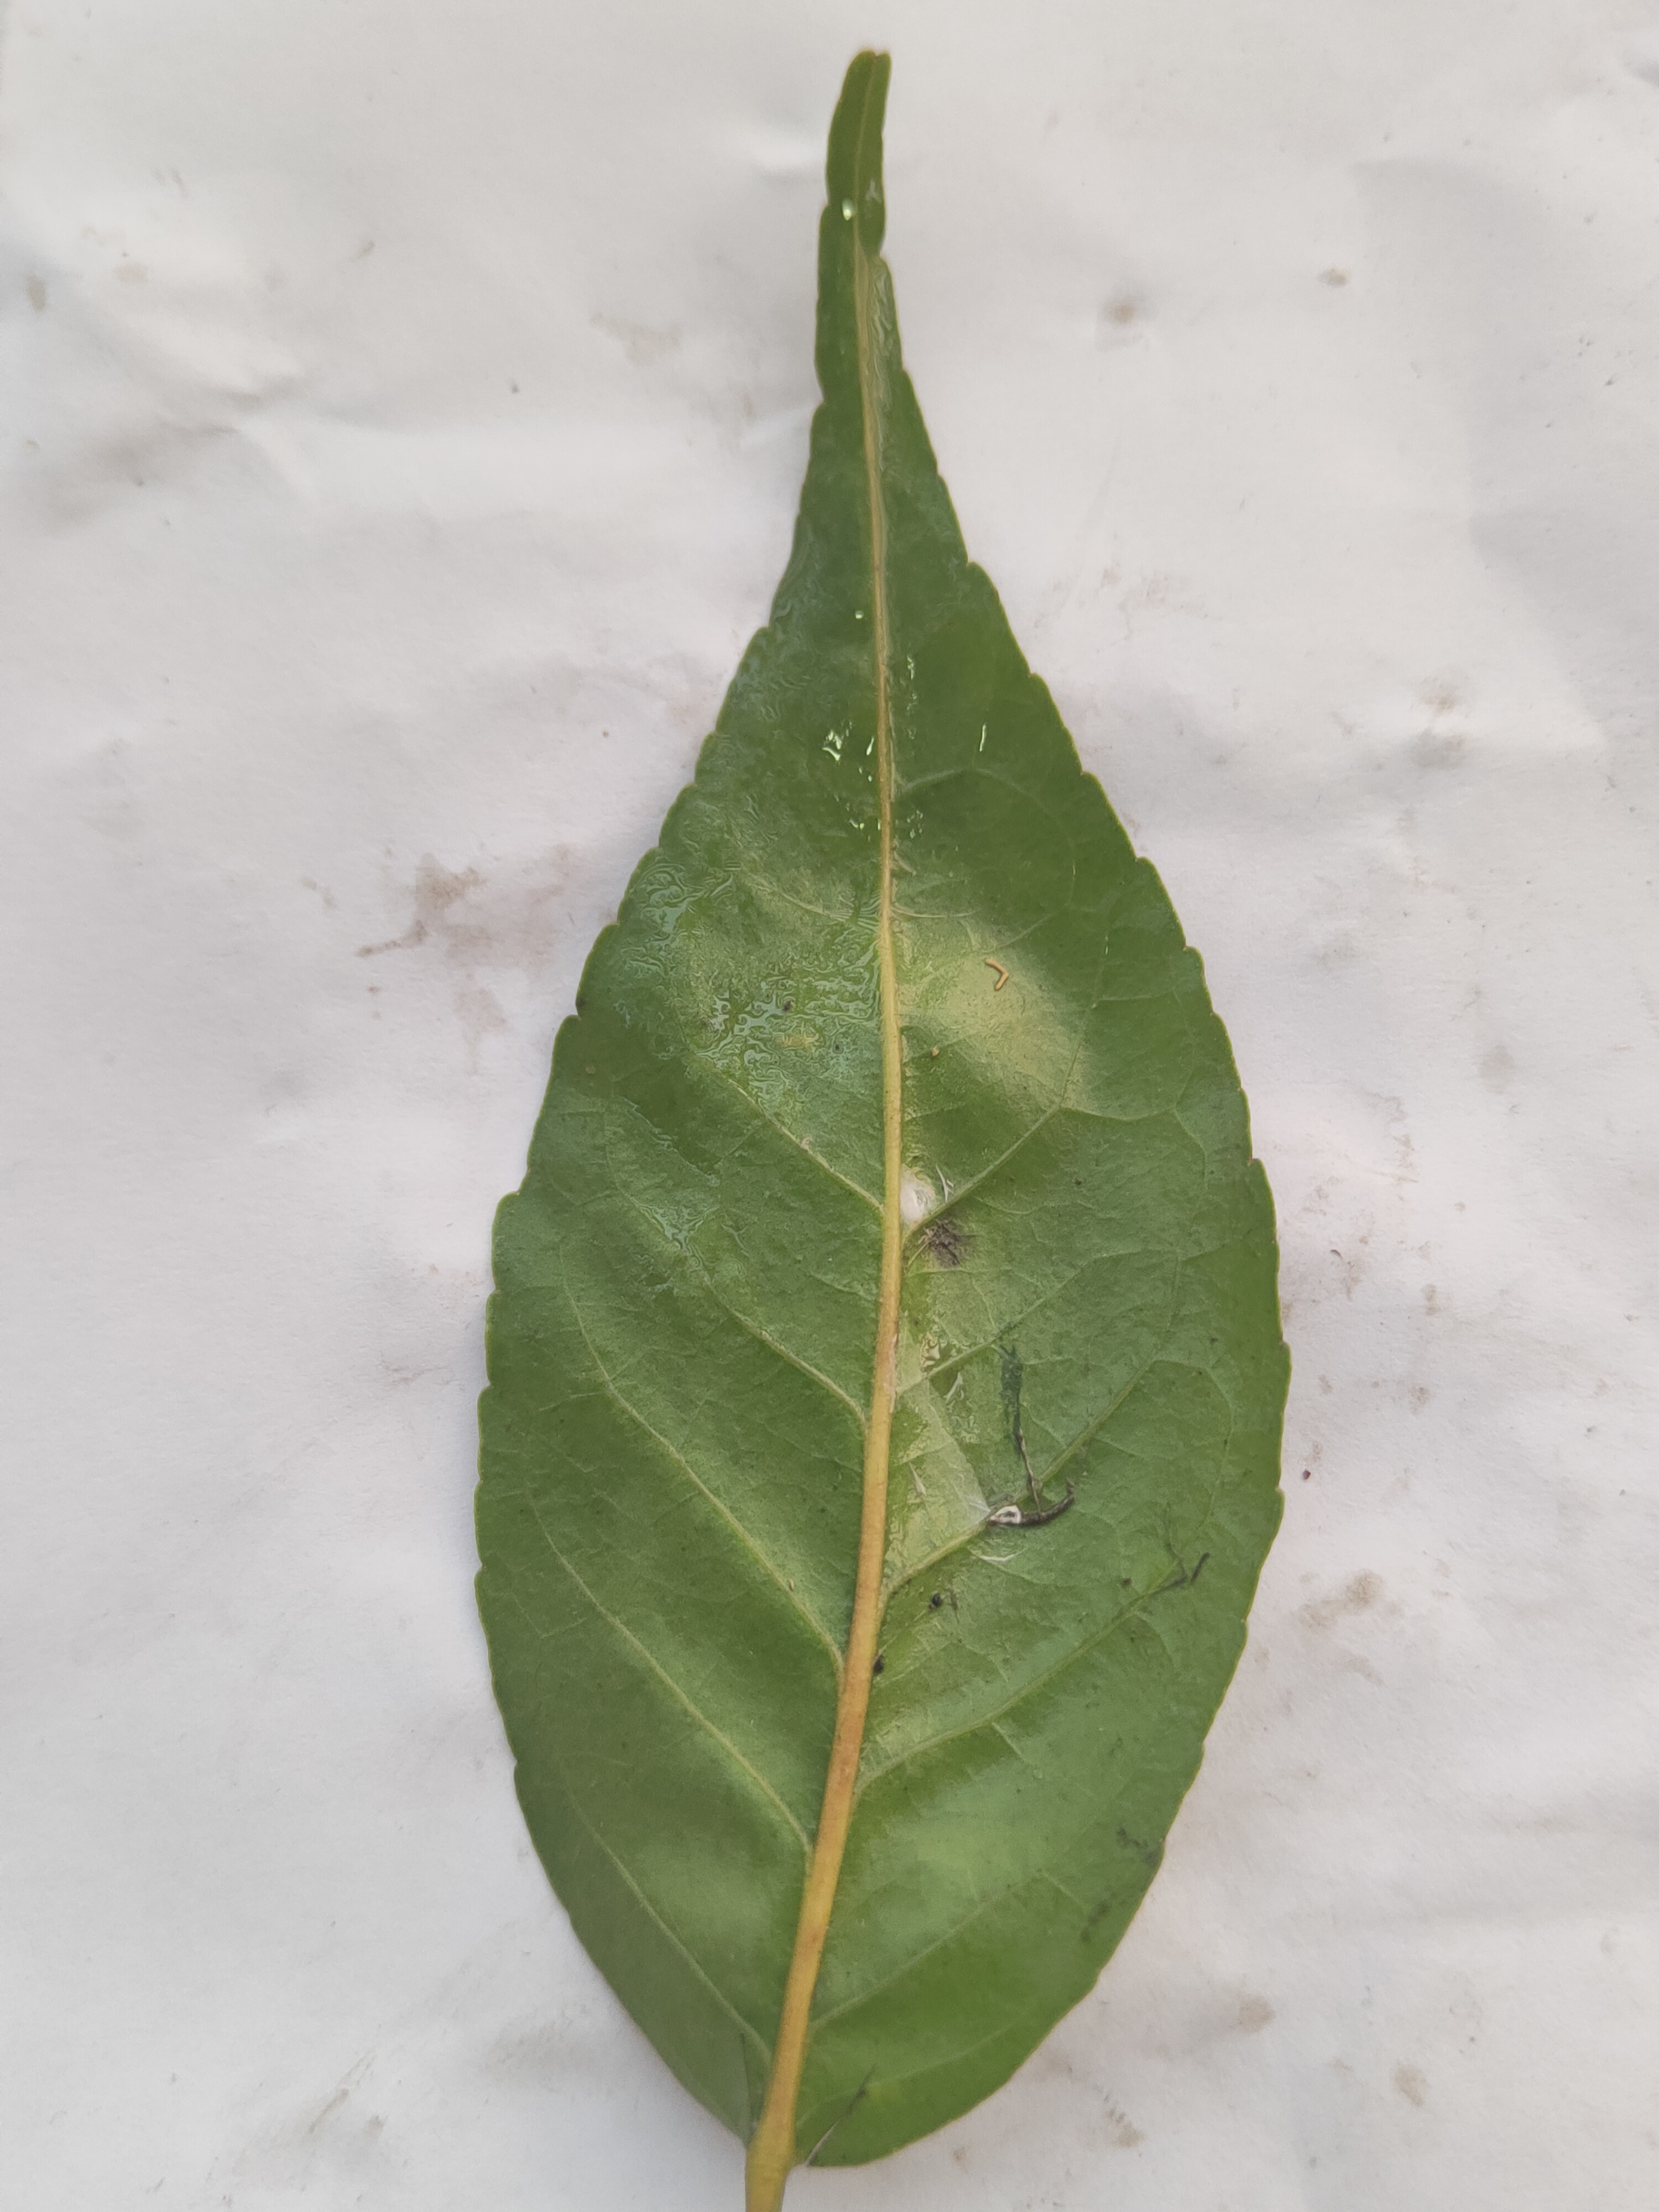
Leaf variety: Aegle marmelos